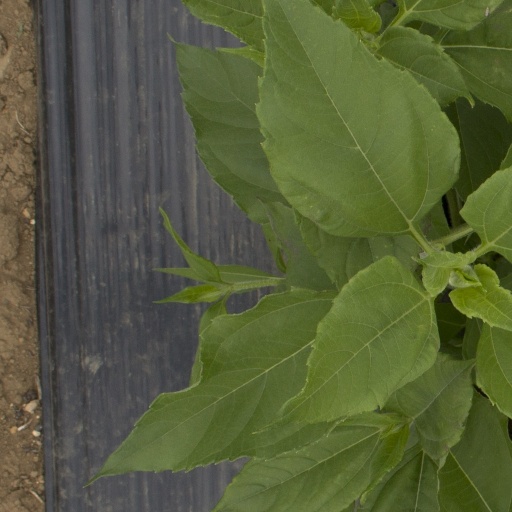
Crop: Jerusalem artichoke